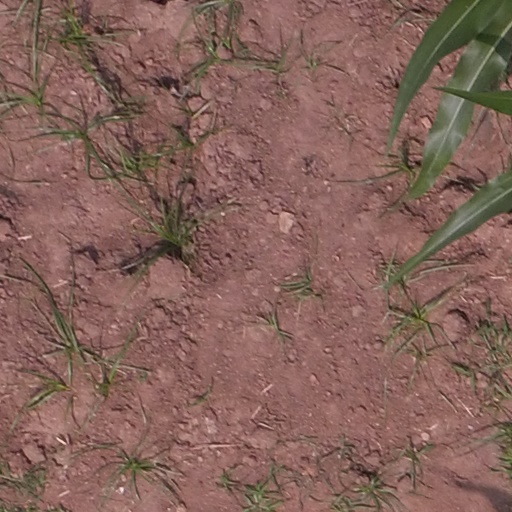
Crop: maize; corn